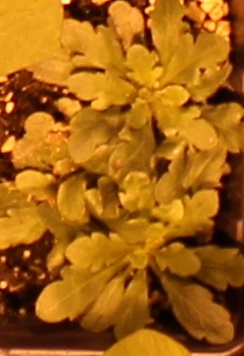
Label: Horseweed